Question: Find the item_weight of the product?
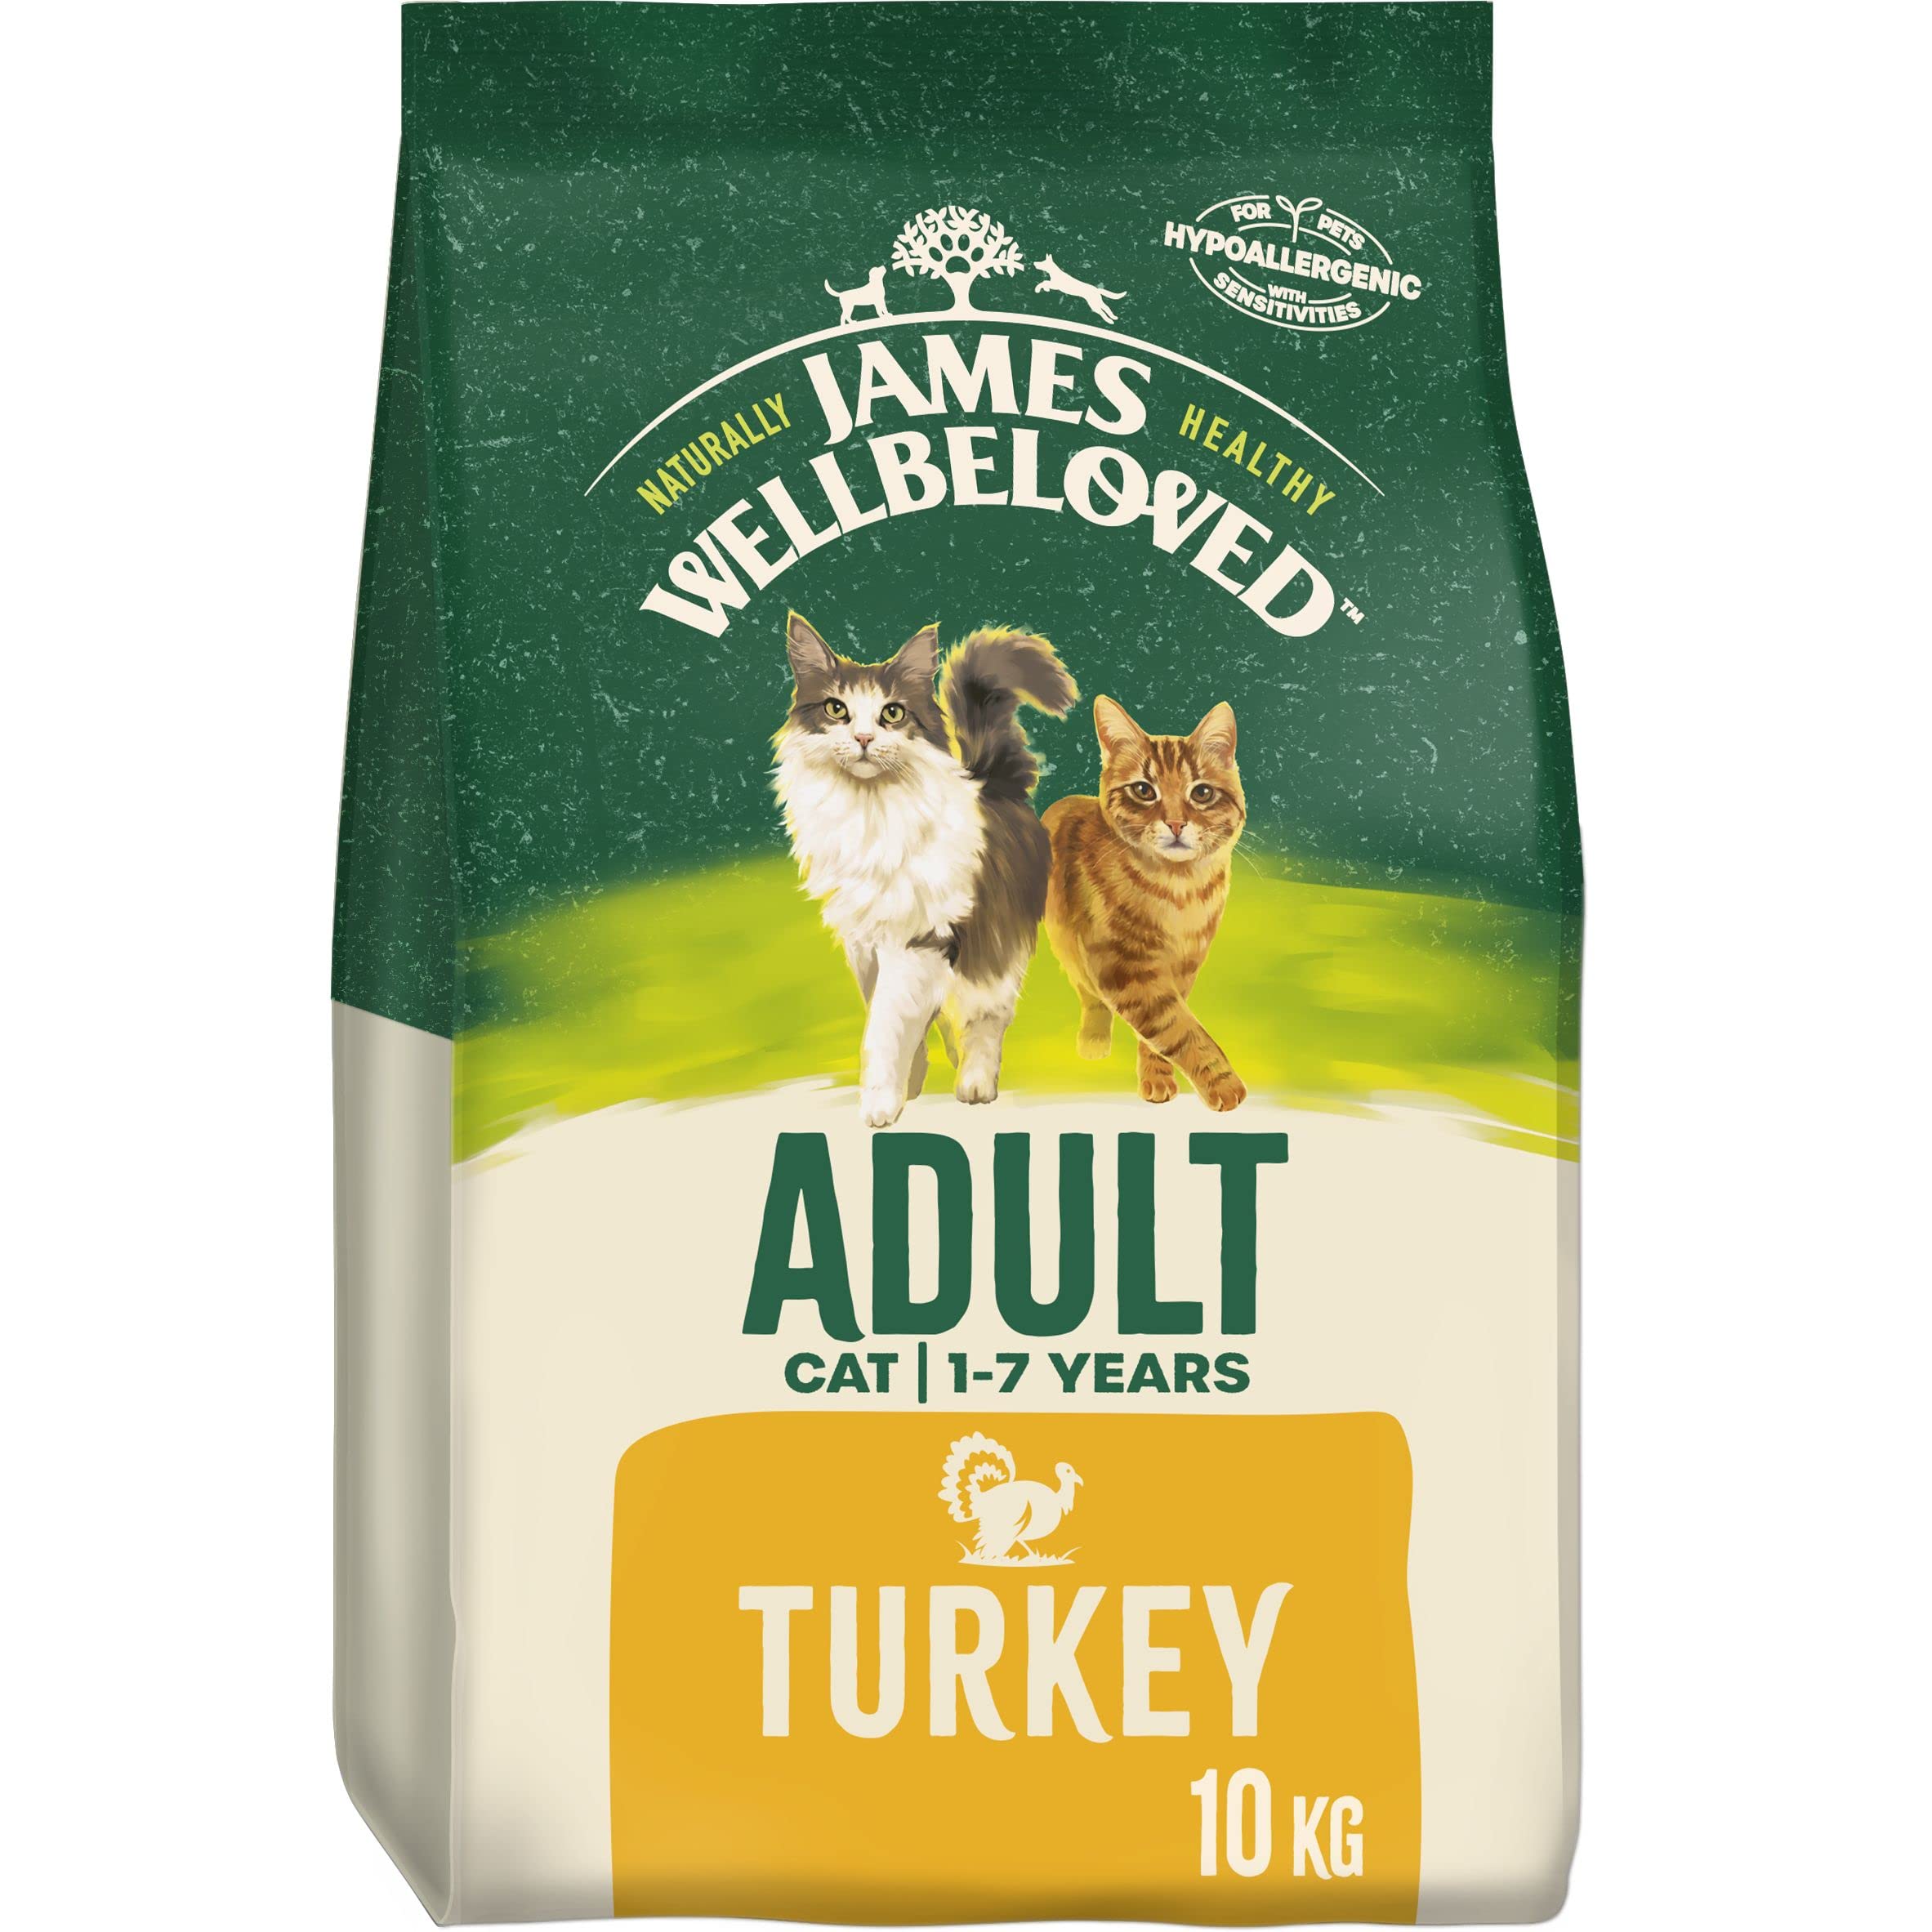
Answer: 10 kilogram